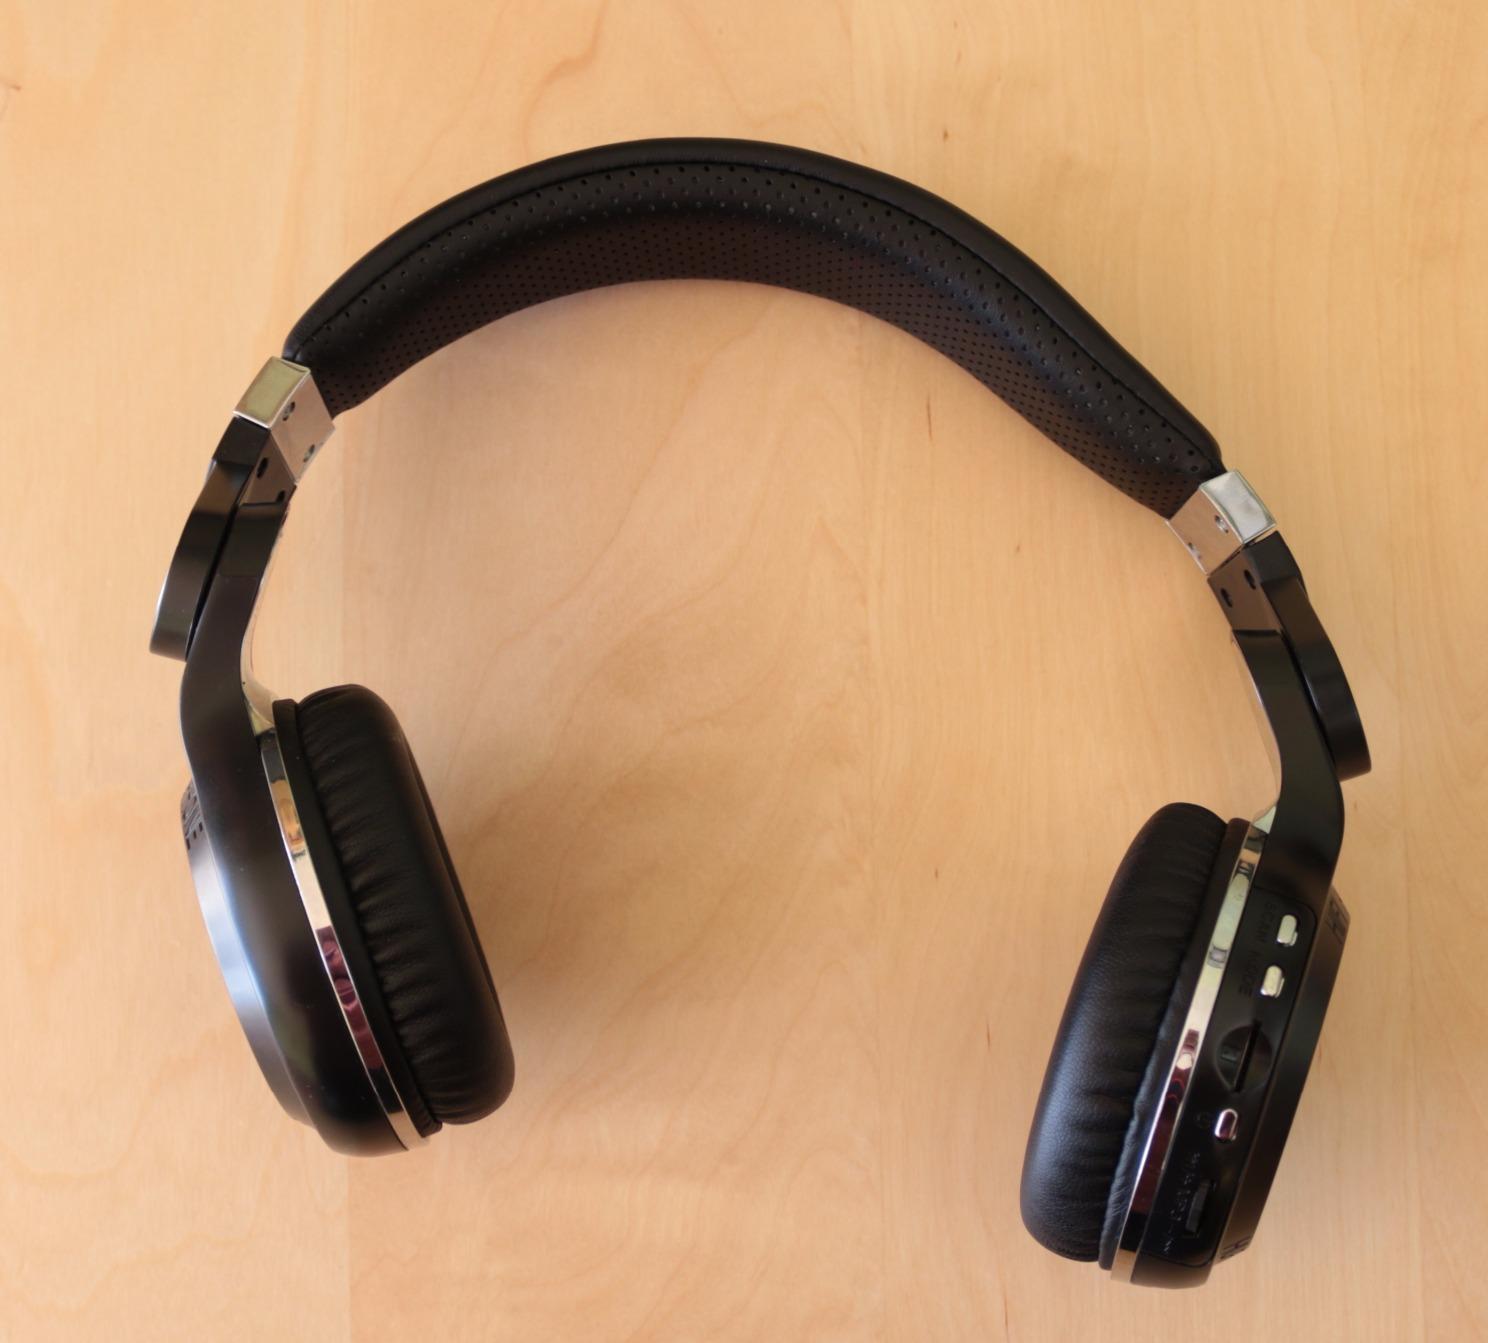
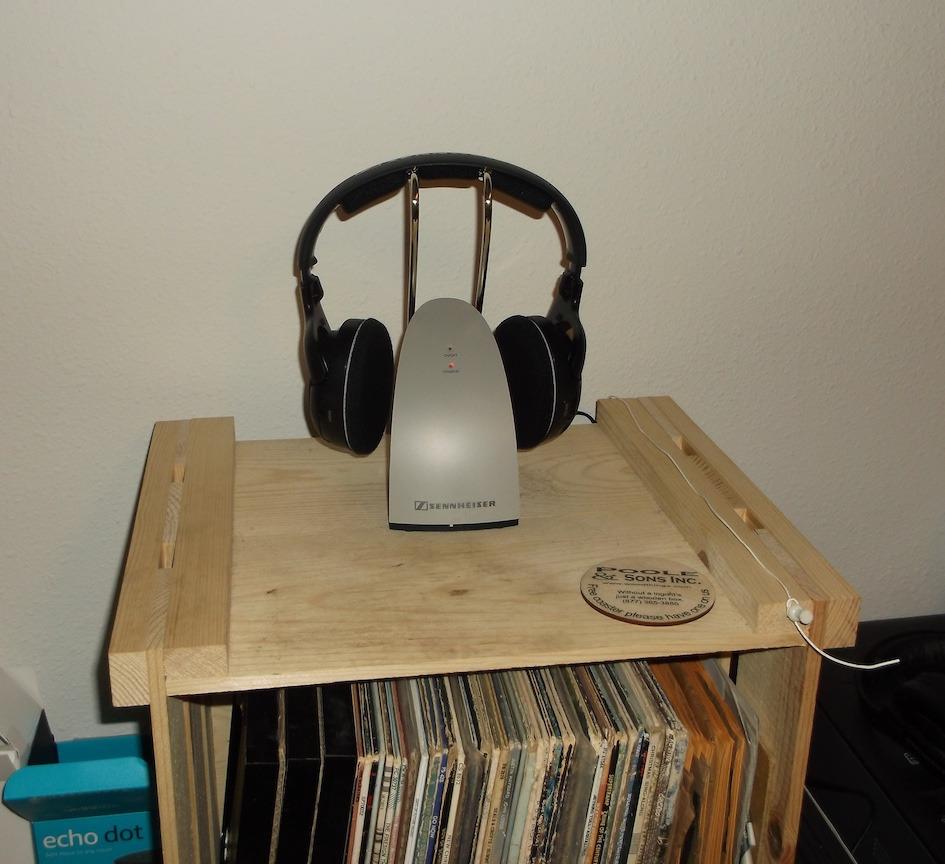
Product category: headphones
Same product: no